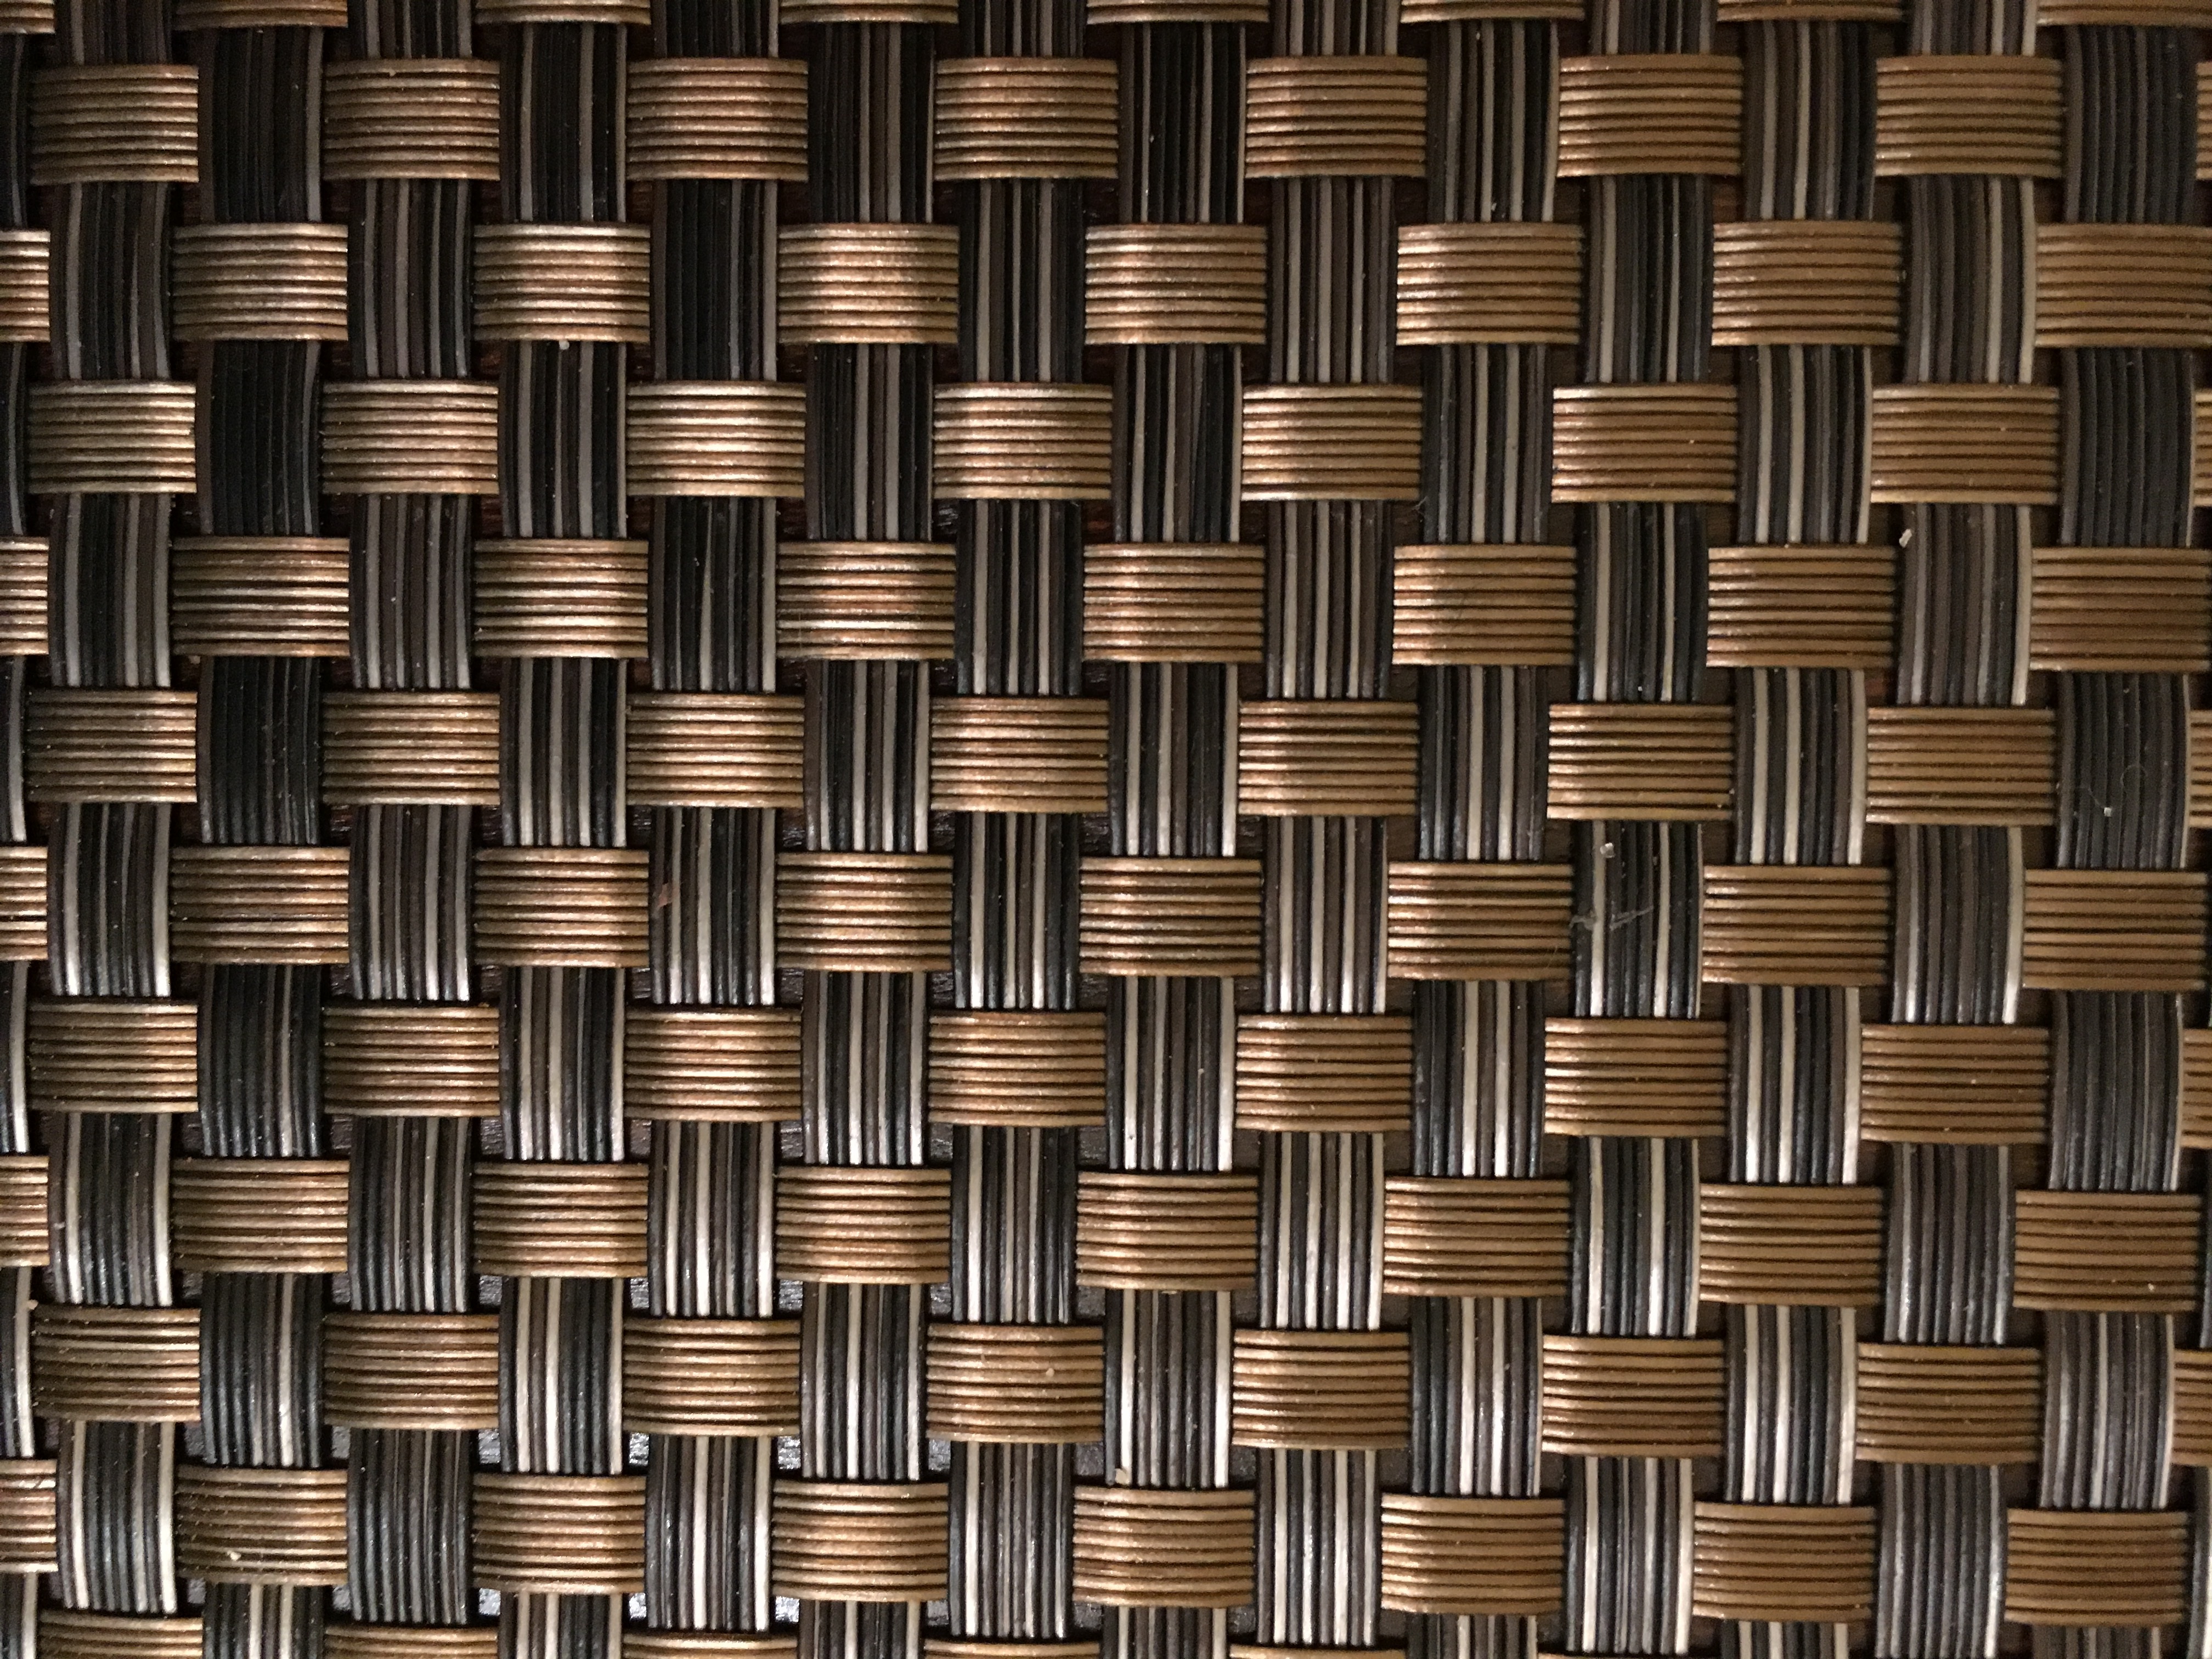
structure, wood, texture, floor, wall, pattern, line, brown, tile, brick, circle, braid, art, design, hardwood, symmetry, woven, flooring